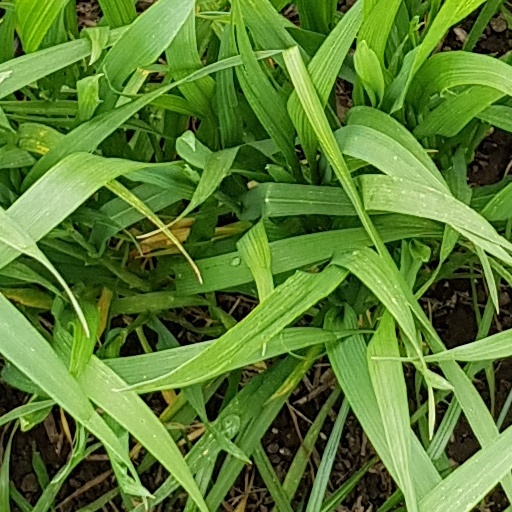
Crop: wheat